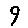
Label: 9